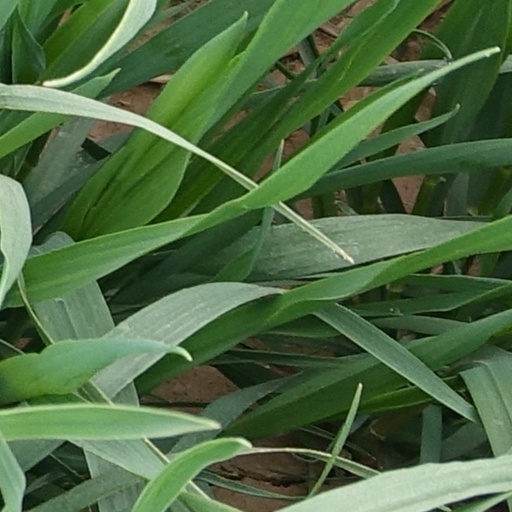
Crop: wheat